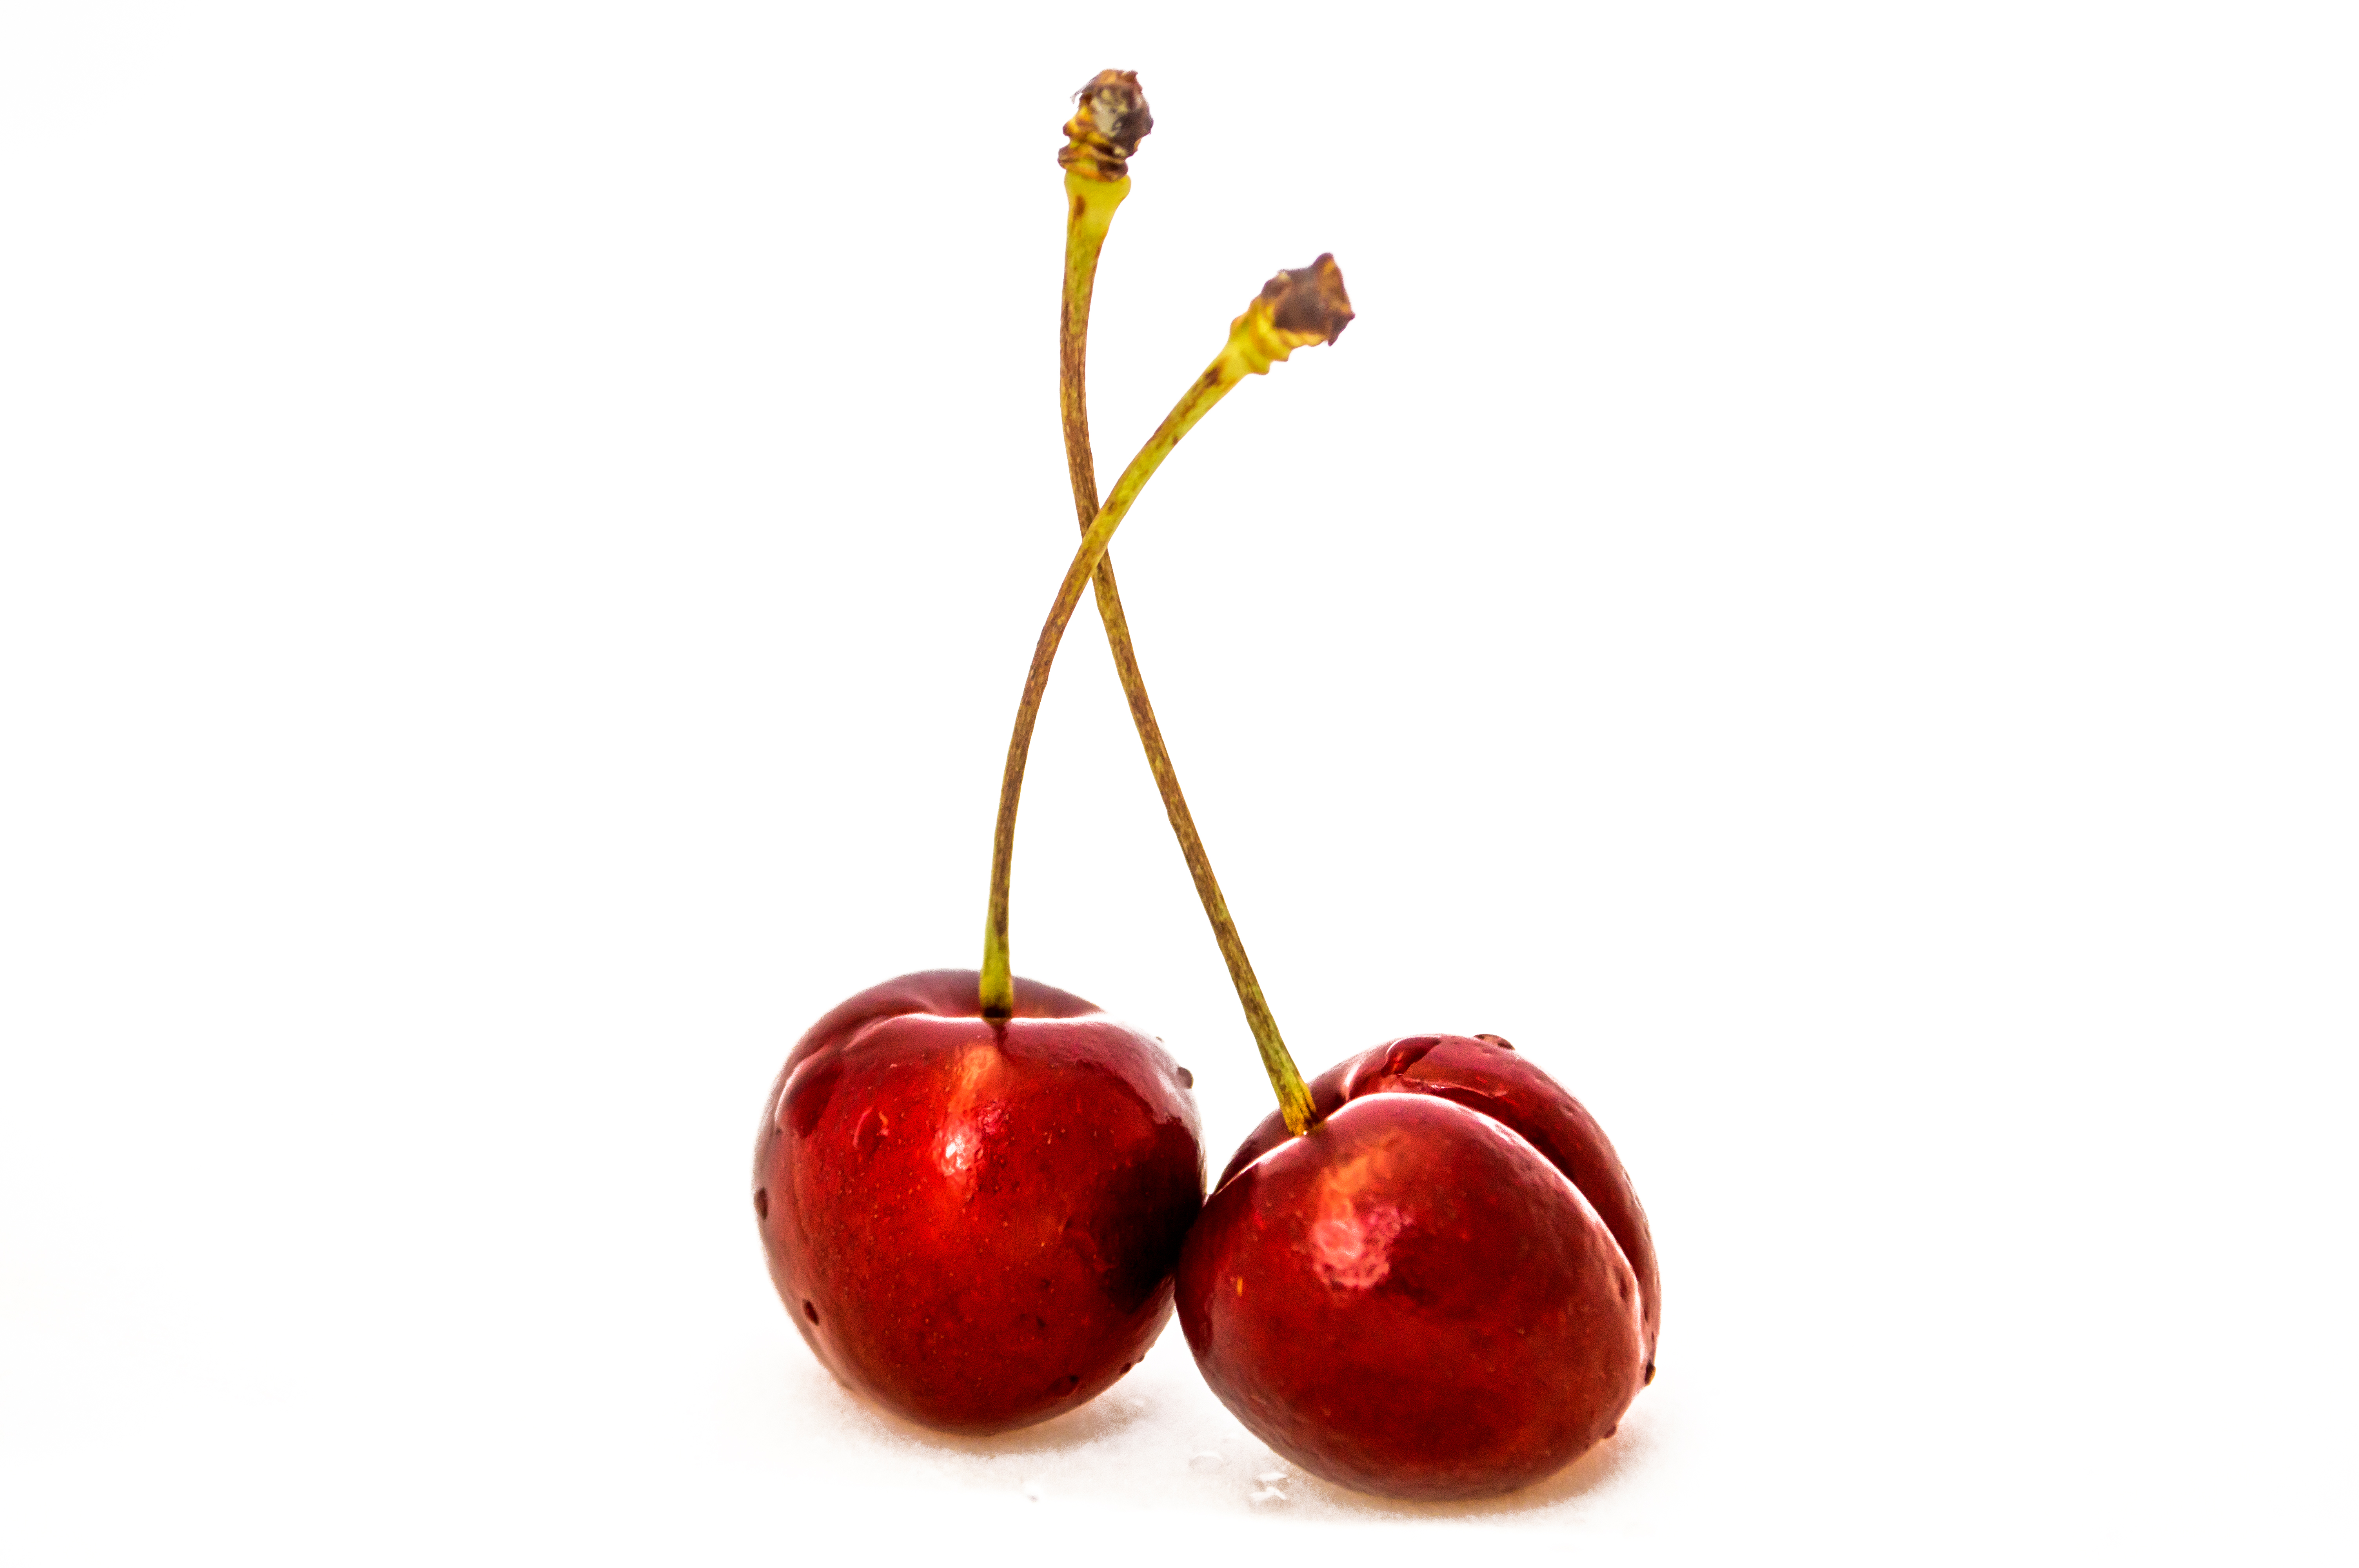
branch, plant, fruit, berry, sweet, food, produce, juicy, healthy, delicious, tasty, cherry, cherries, flowering plant, rose family, land plant, rose order